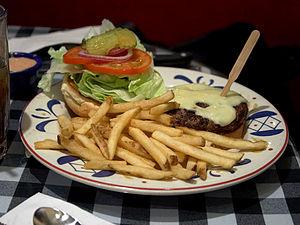
La pomme de terre ou patate, est un tubercule comestible produit par l’espèce Solanum tuberosum, appartenant à la famille des solanacées. Le terme désigne également la plante elle-même, plante herbacée, vivace par ses tubercules mais toujours cultivée comme une culture annuelle. La pomme de terre est une plante qui réussit dans la plupart des sols, mais elle préfère les sols légers légèrement acides. La plante est sujette aux maladies dans des sols calcaires ou manquant d’humus.